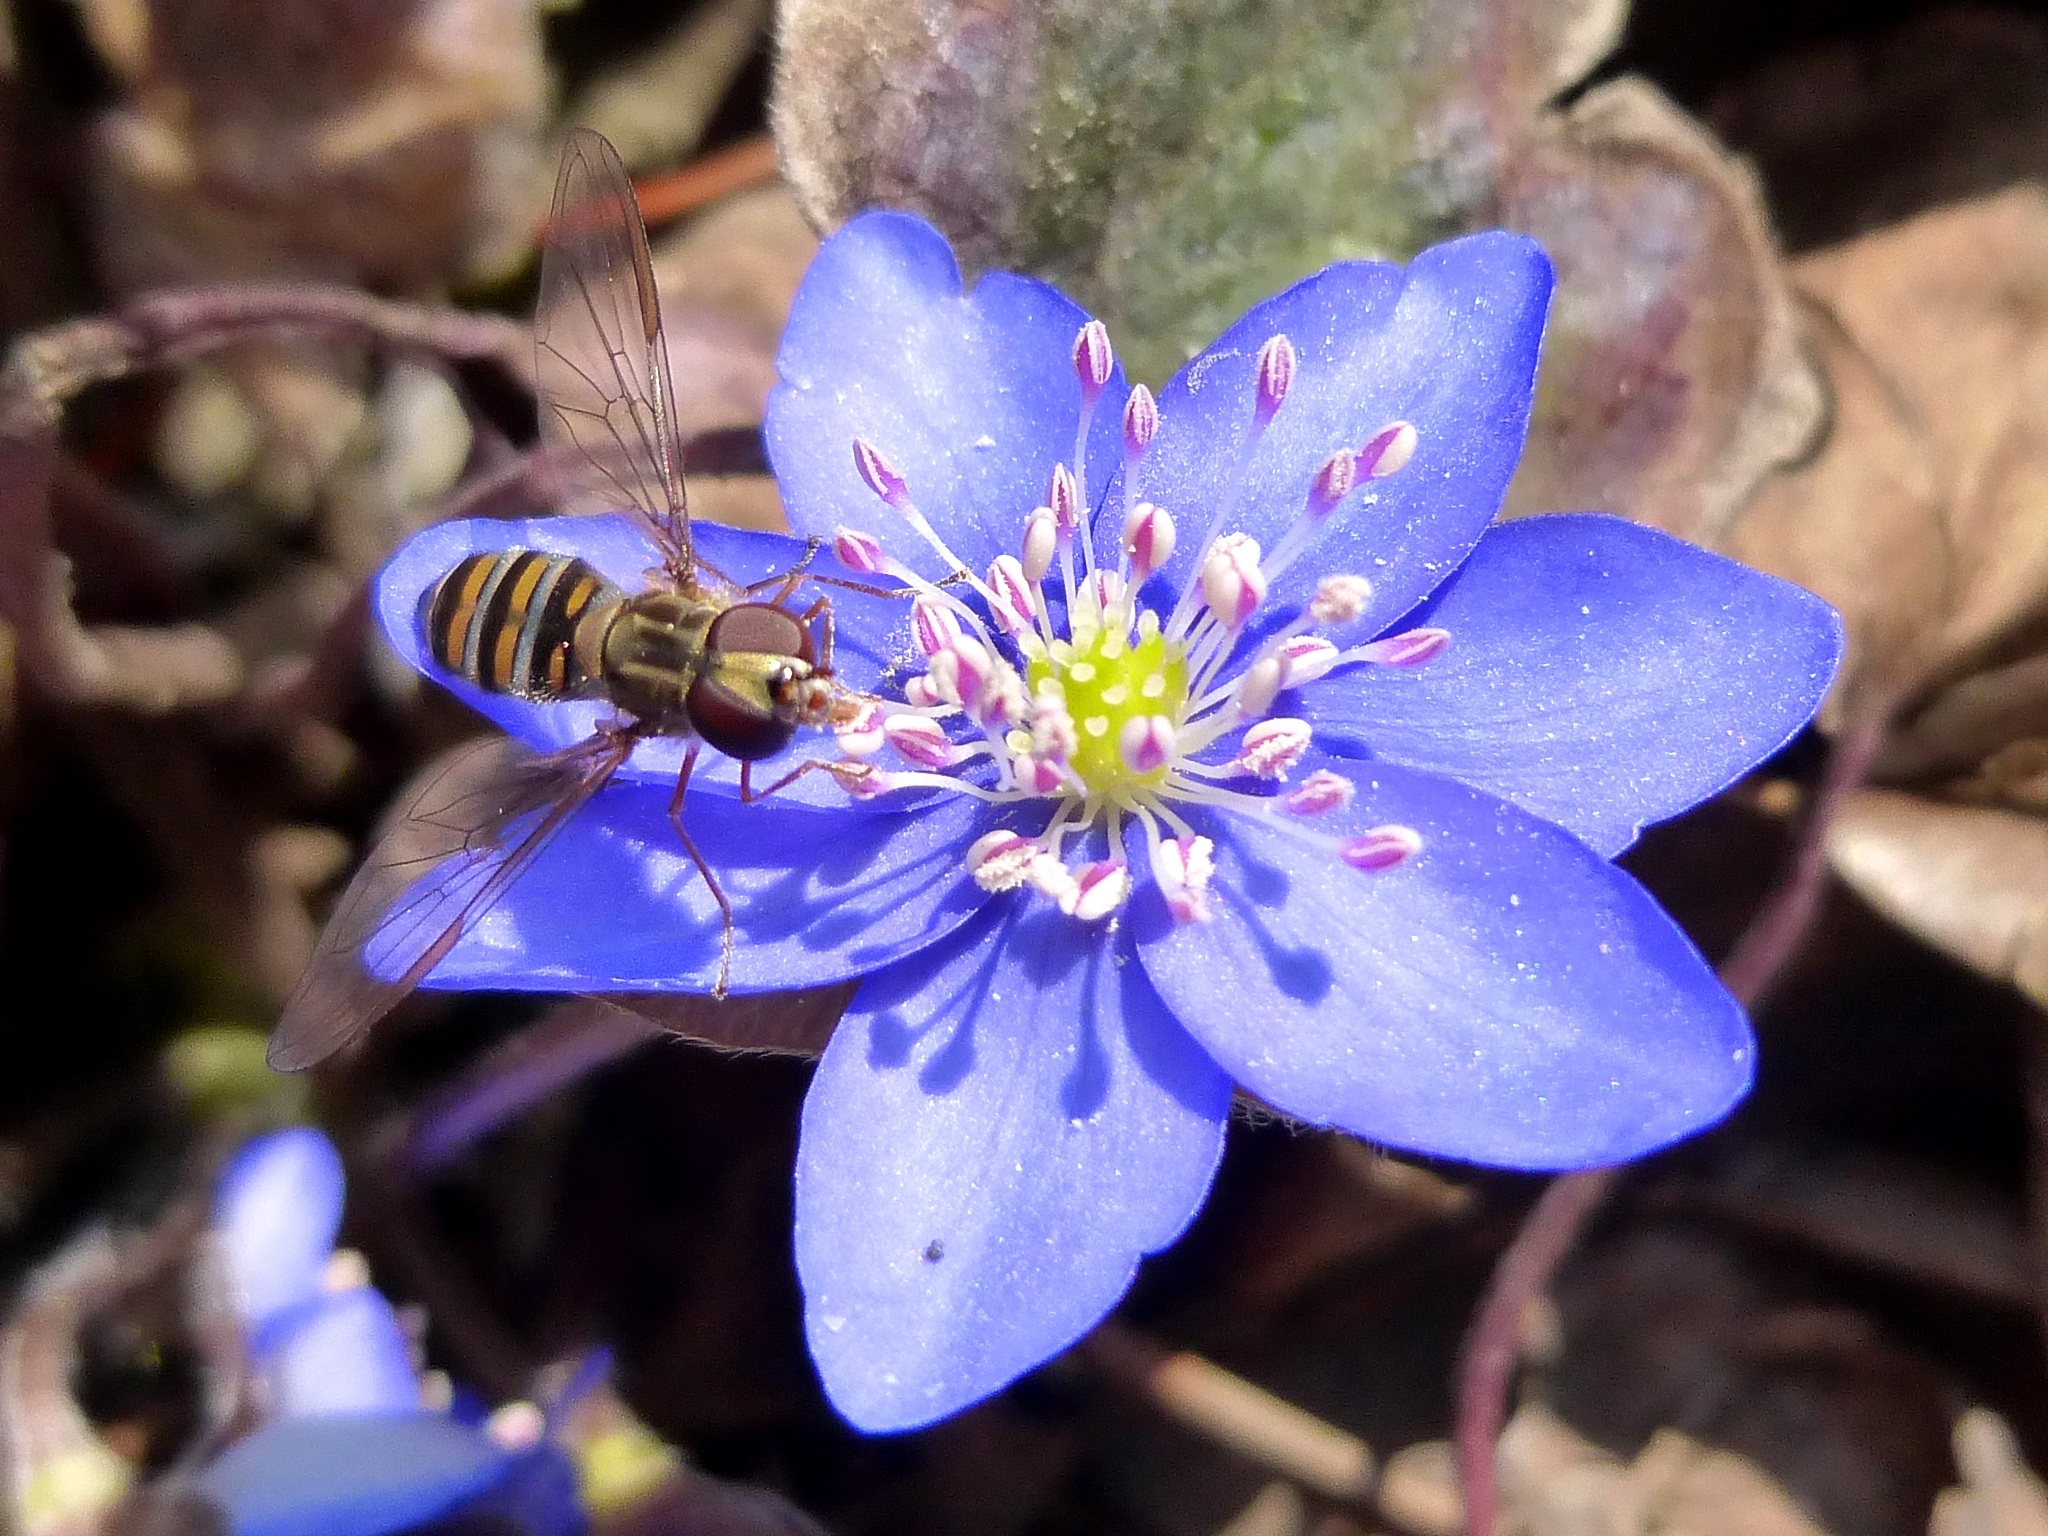
nature, blossom, plant, sunshine, photography, flower, petal, spring, produce, insect, shadow, botany, blue, flora, fauna, blue flower, invertebrate, wildflower, close up, bee, flower garden, spring flower, macro photography, flowering plant, alaus, land plant, membrane winged insect